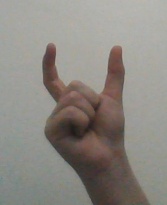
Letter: nun